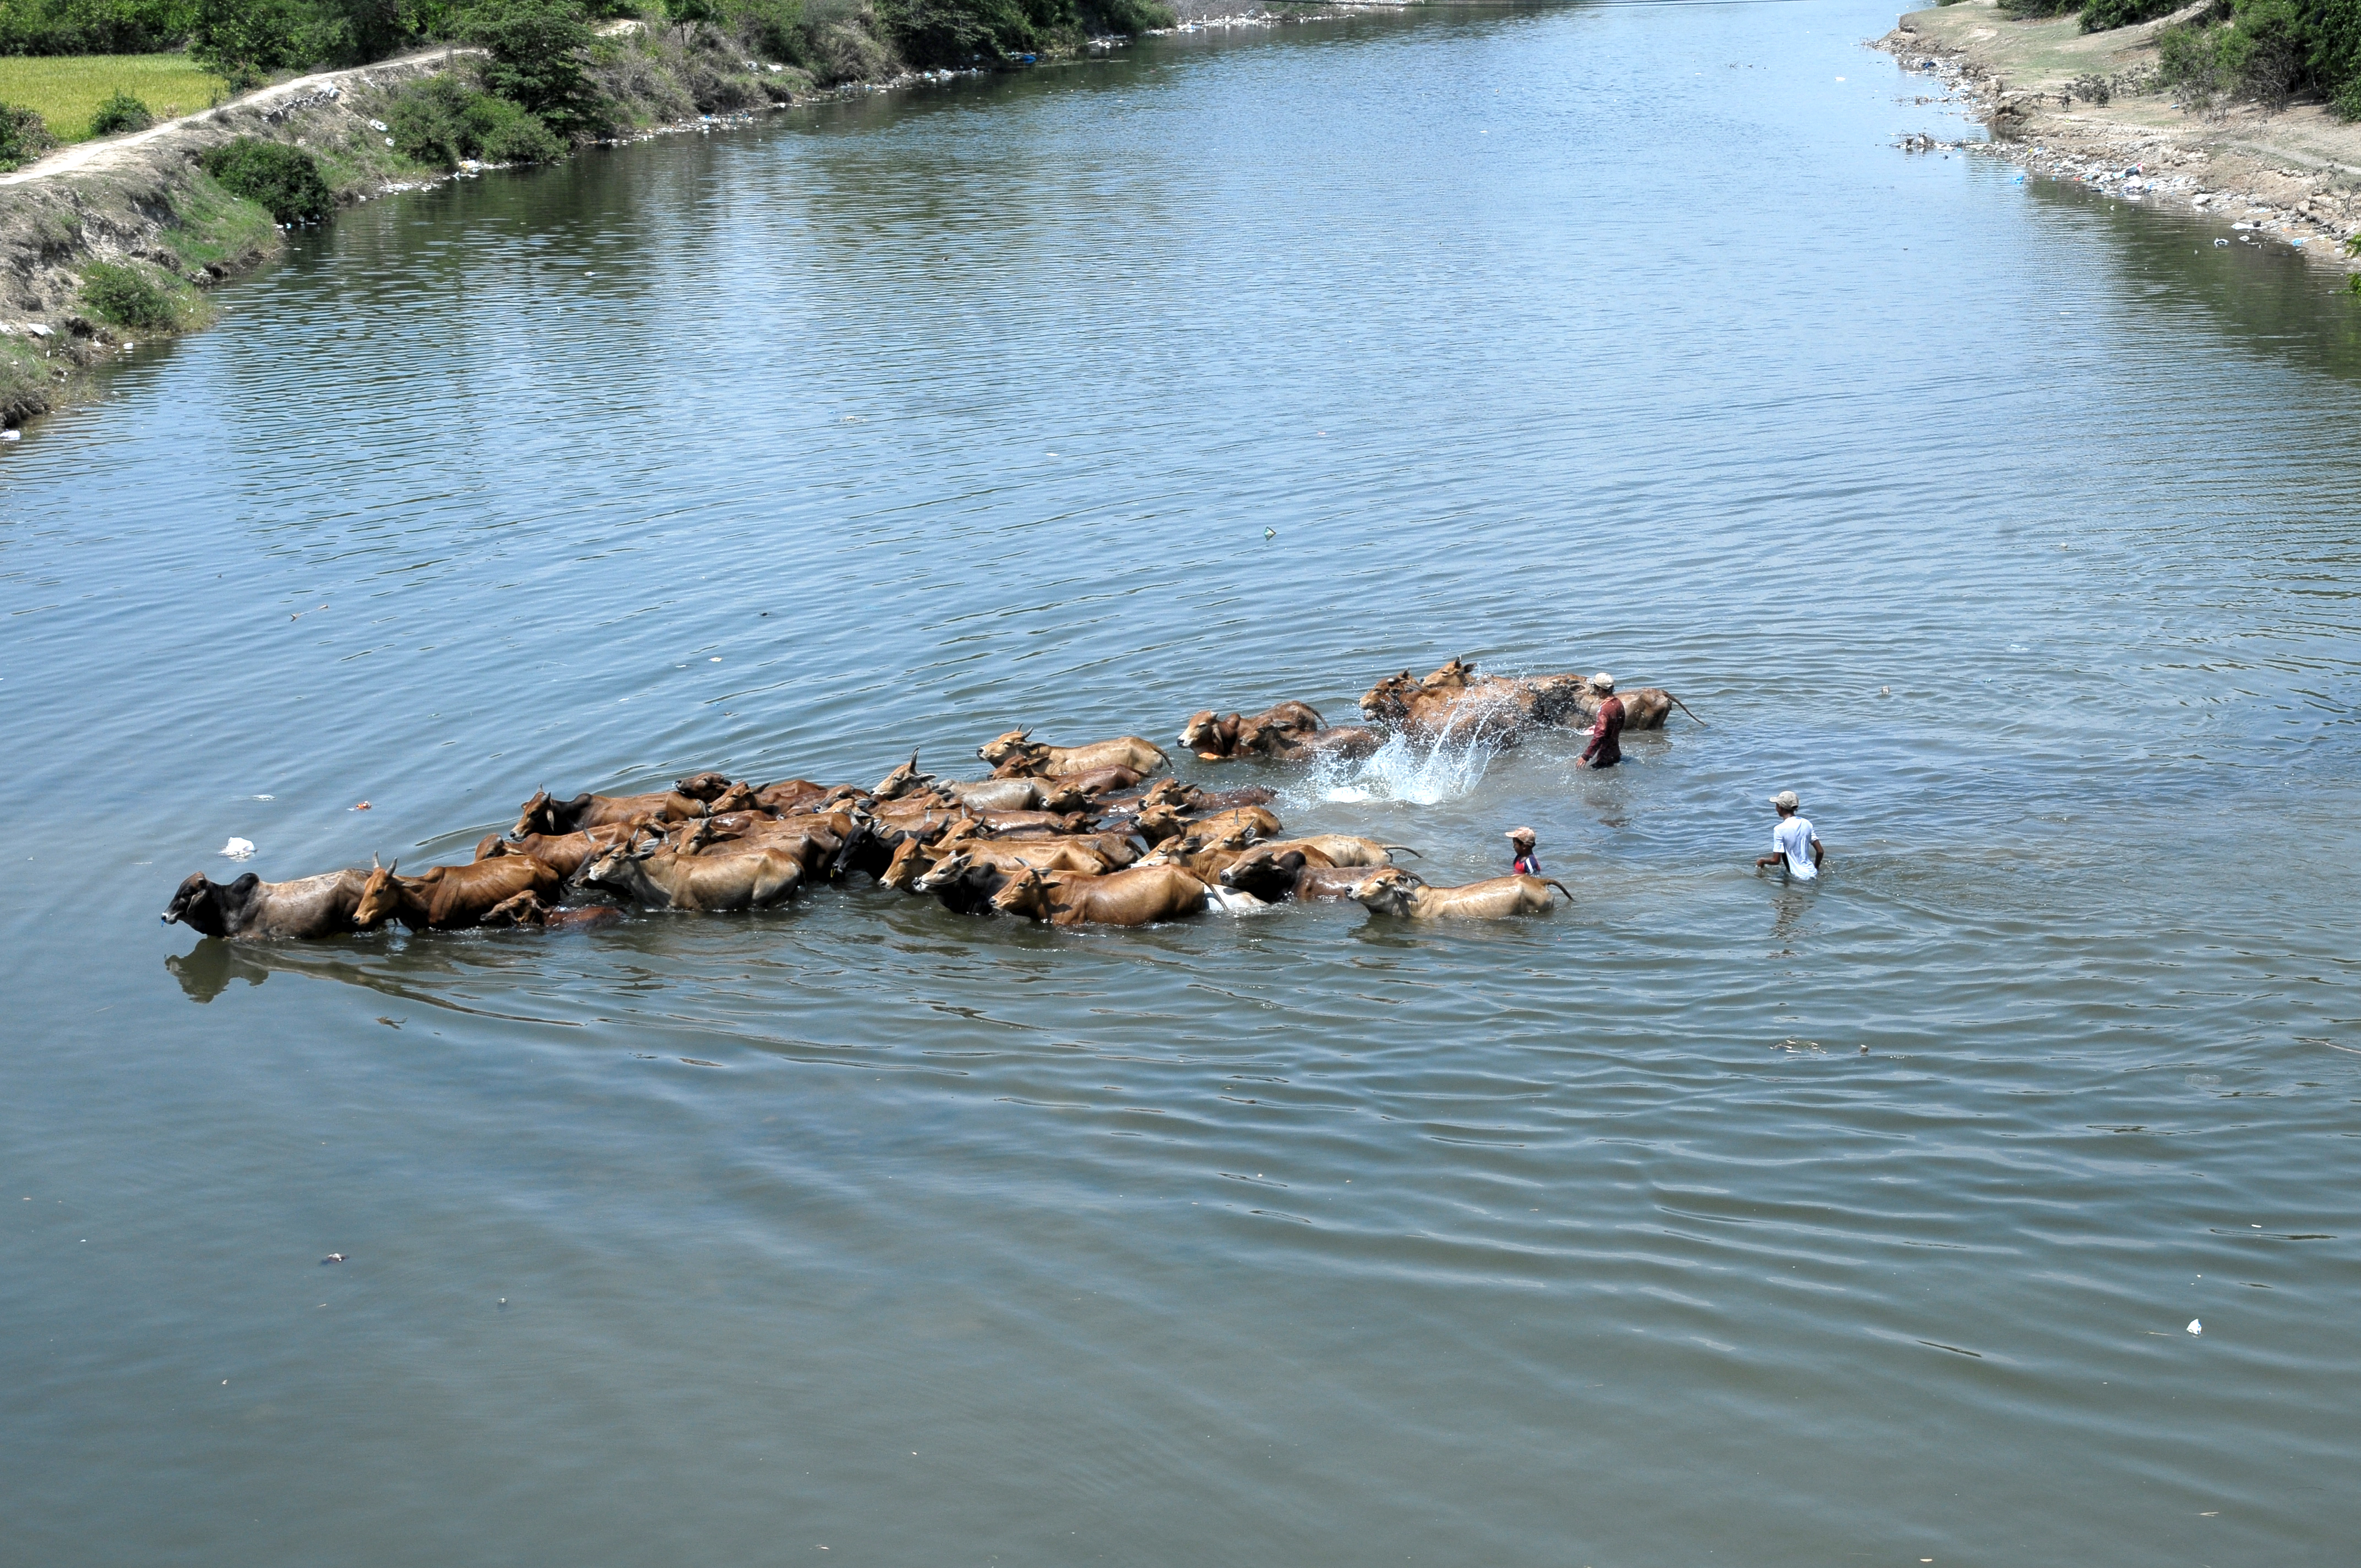
cows, landscape, nature, water, bank, water resources, watercourse, river, pond, reservoir, water bird, duck, wildlife, lake, rock, channel